Generic trademark

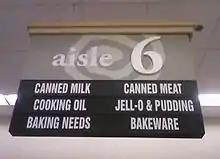
A sign in a supermarket using "Jell-O" to refer to gelatin dessert

A generic trademark, also known as a genericized trademark or proprietary eponym, is a trademark or brand name that, because of its popularity or significance, has become the generic term for, or synonymous with, a general class of products or services, usually against the intentions of the trademark's owner.